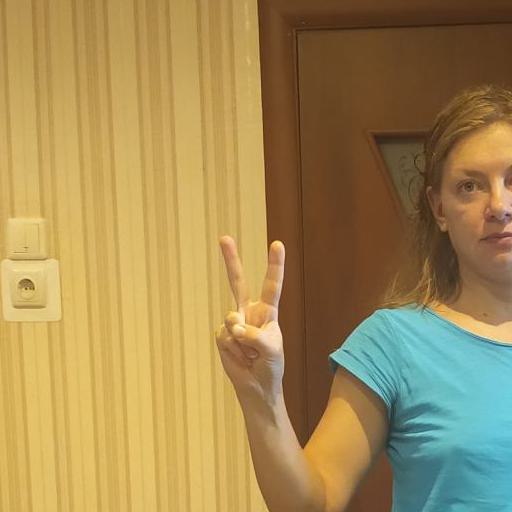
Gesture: peace